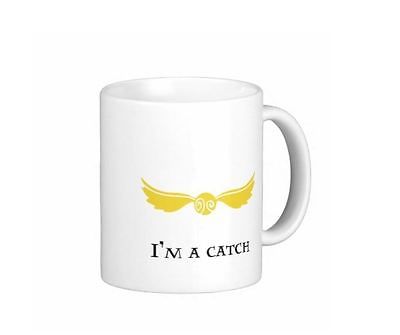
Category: mug